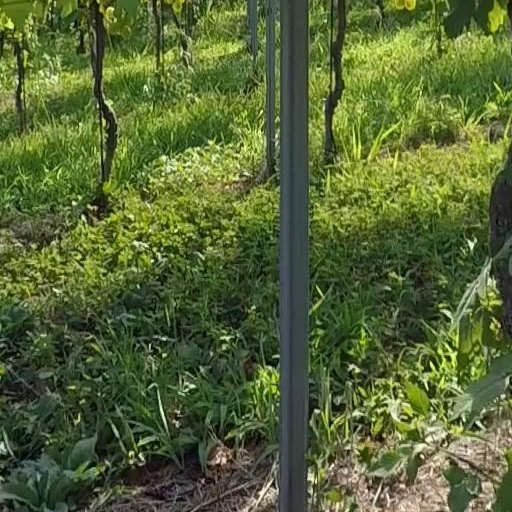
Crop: grape